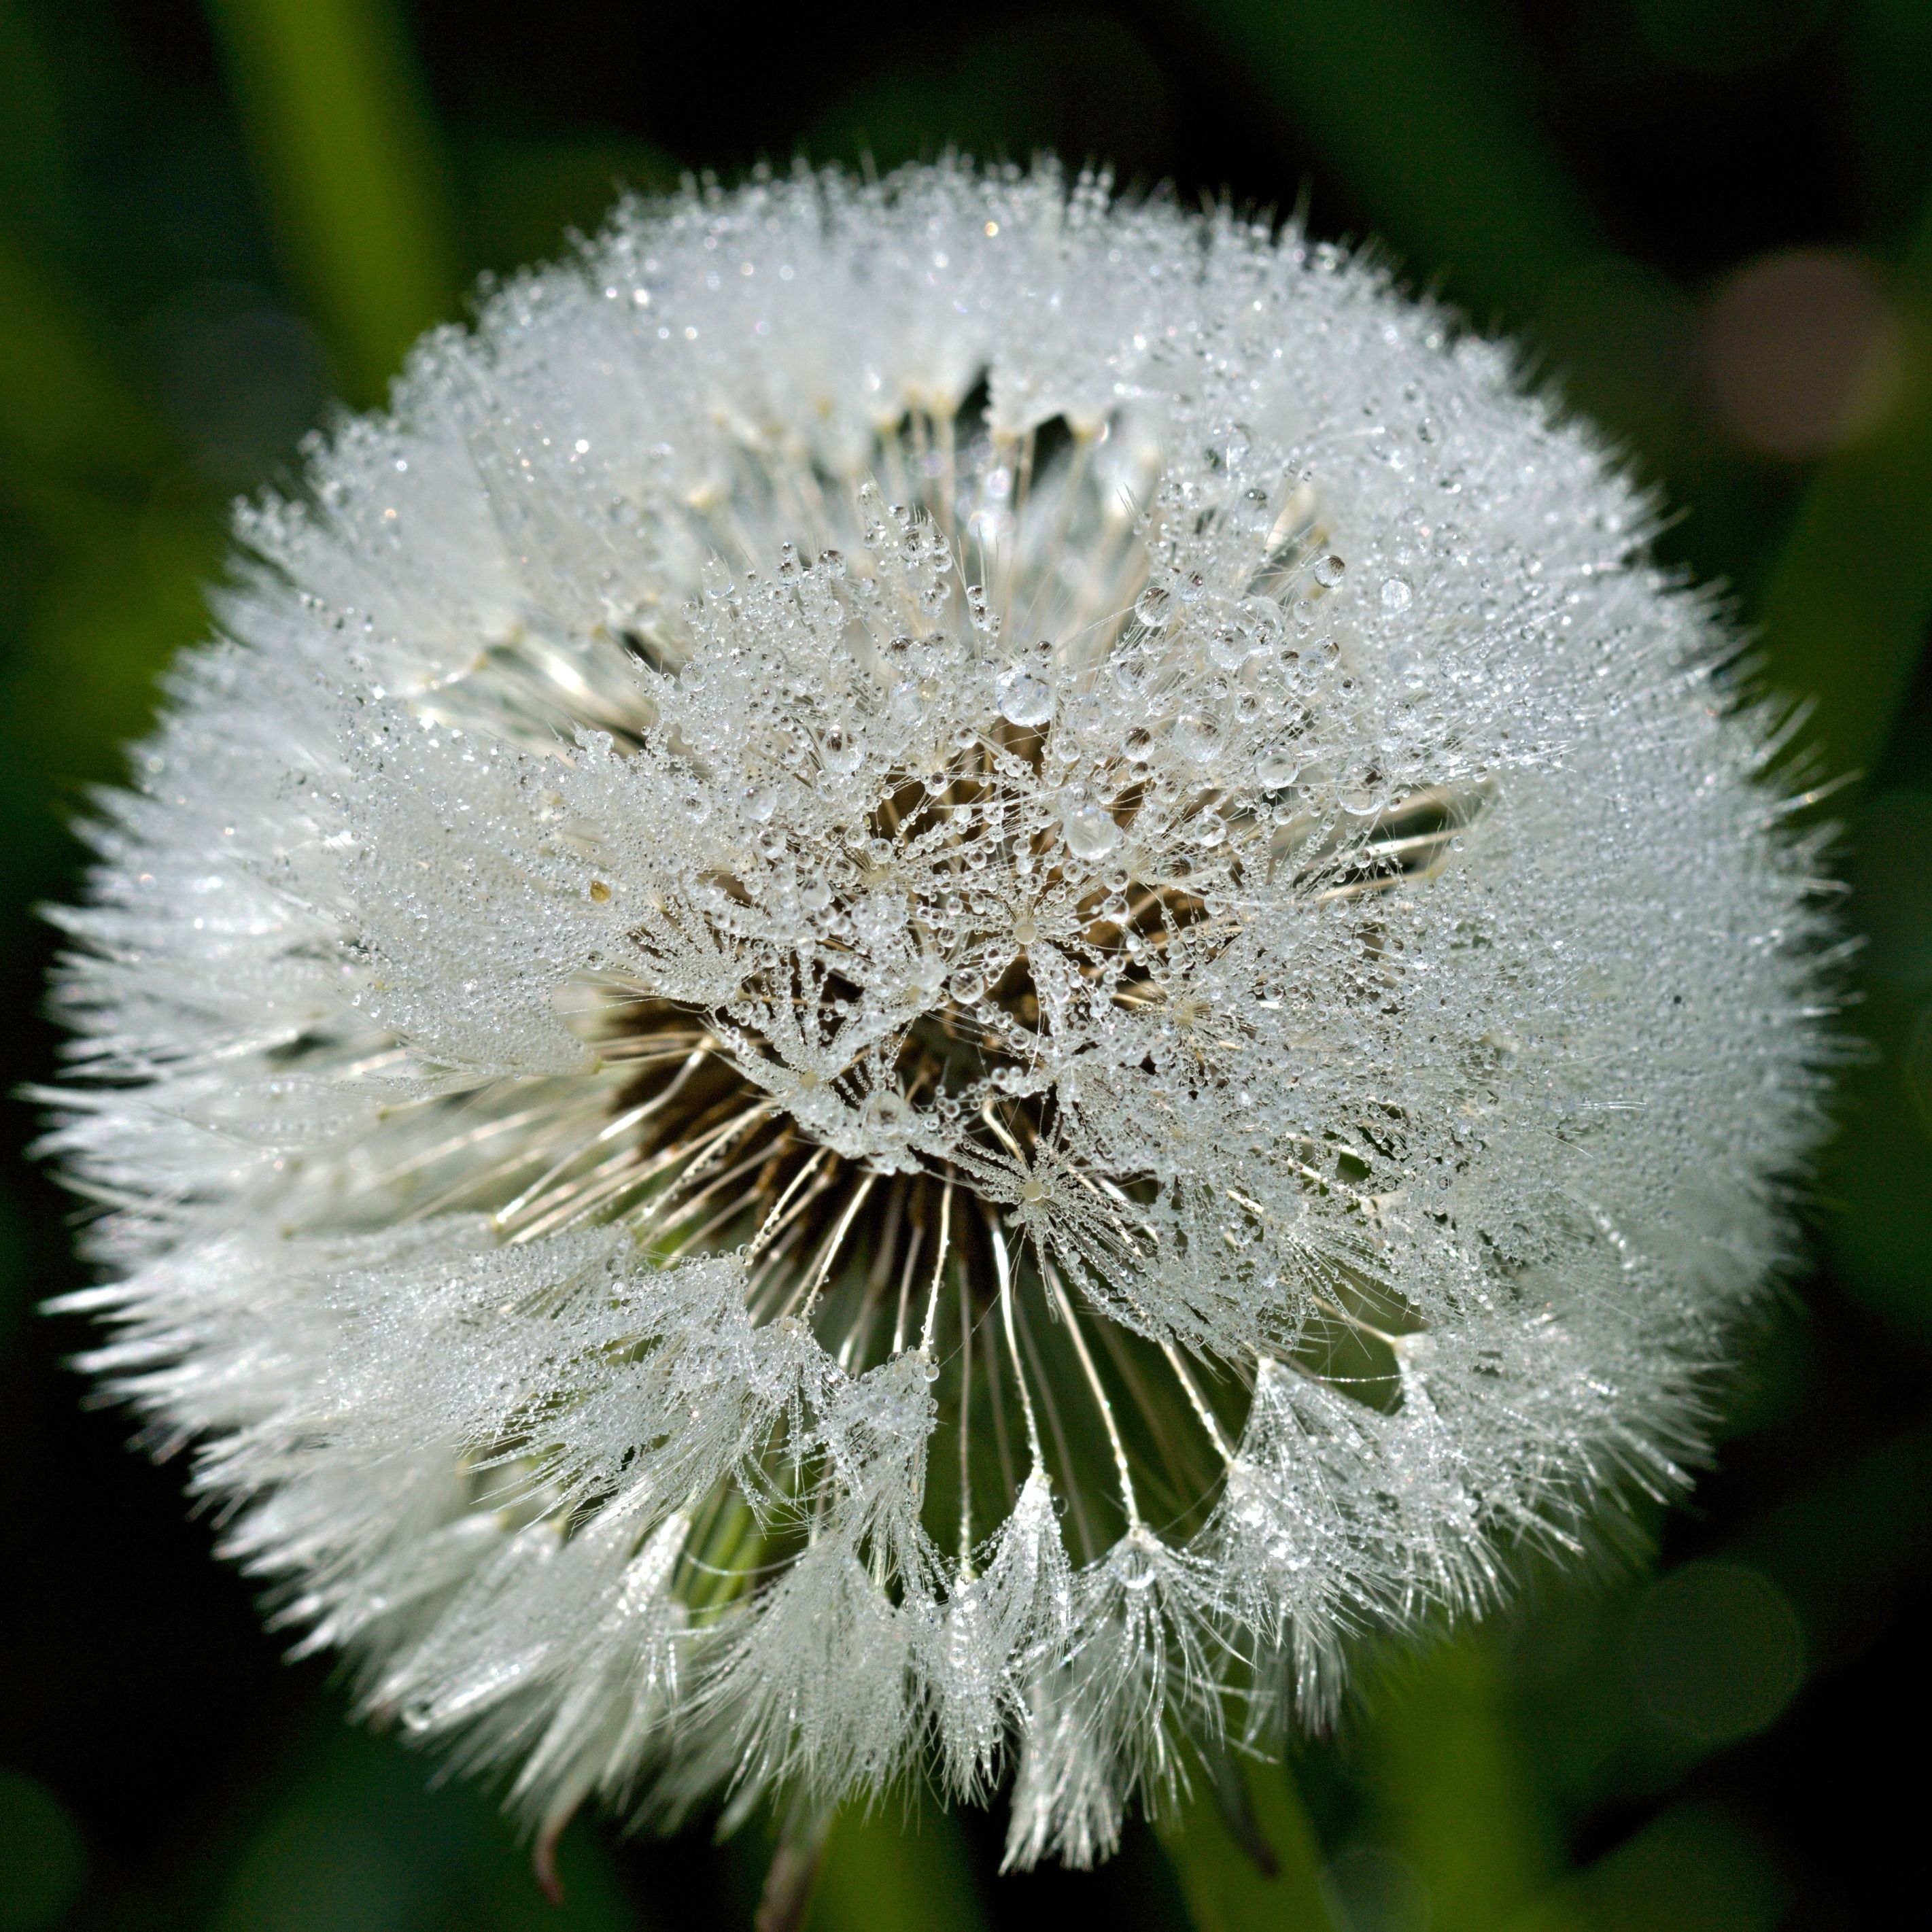
nature, outdoor, dew, growth, plant, photography, meadow, dandelion, stem, morning, flower, petal, bloom, summer, environment, pollination, botany, flora, season, wildflower, weed, close up, blowing, delicate, macro photography, flowering plant, daisy family, fragility, plant stem, land plant